Wuling Zhengcheng

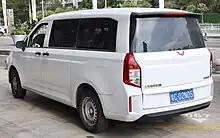
Wuling Zhengcheng II rear

The Zhengcheng was launched on the Chinese car market in 2015 as the largest vehicle in the Wuling product line-up. The Zhengcheng, or ‘Journey’, is a nine-seat MPV or minibus aimed mostly at fleet and taxi companies to be used as shuttles.